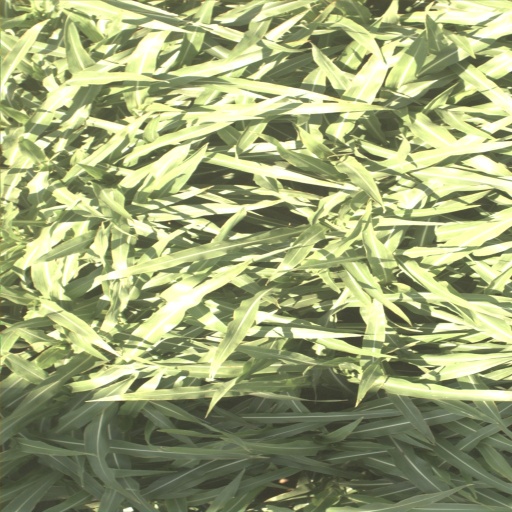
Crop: sorghum